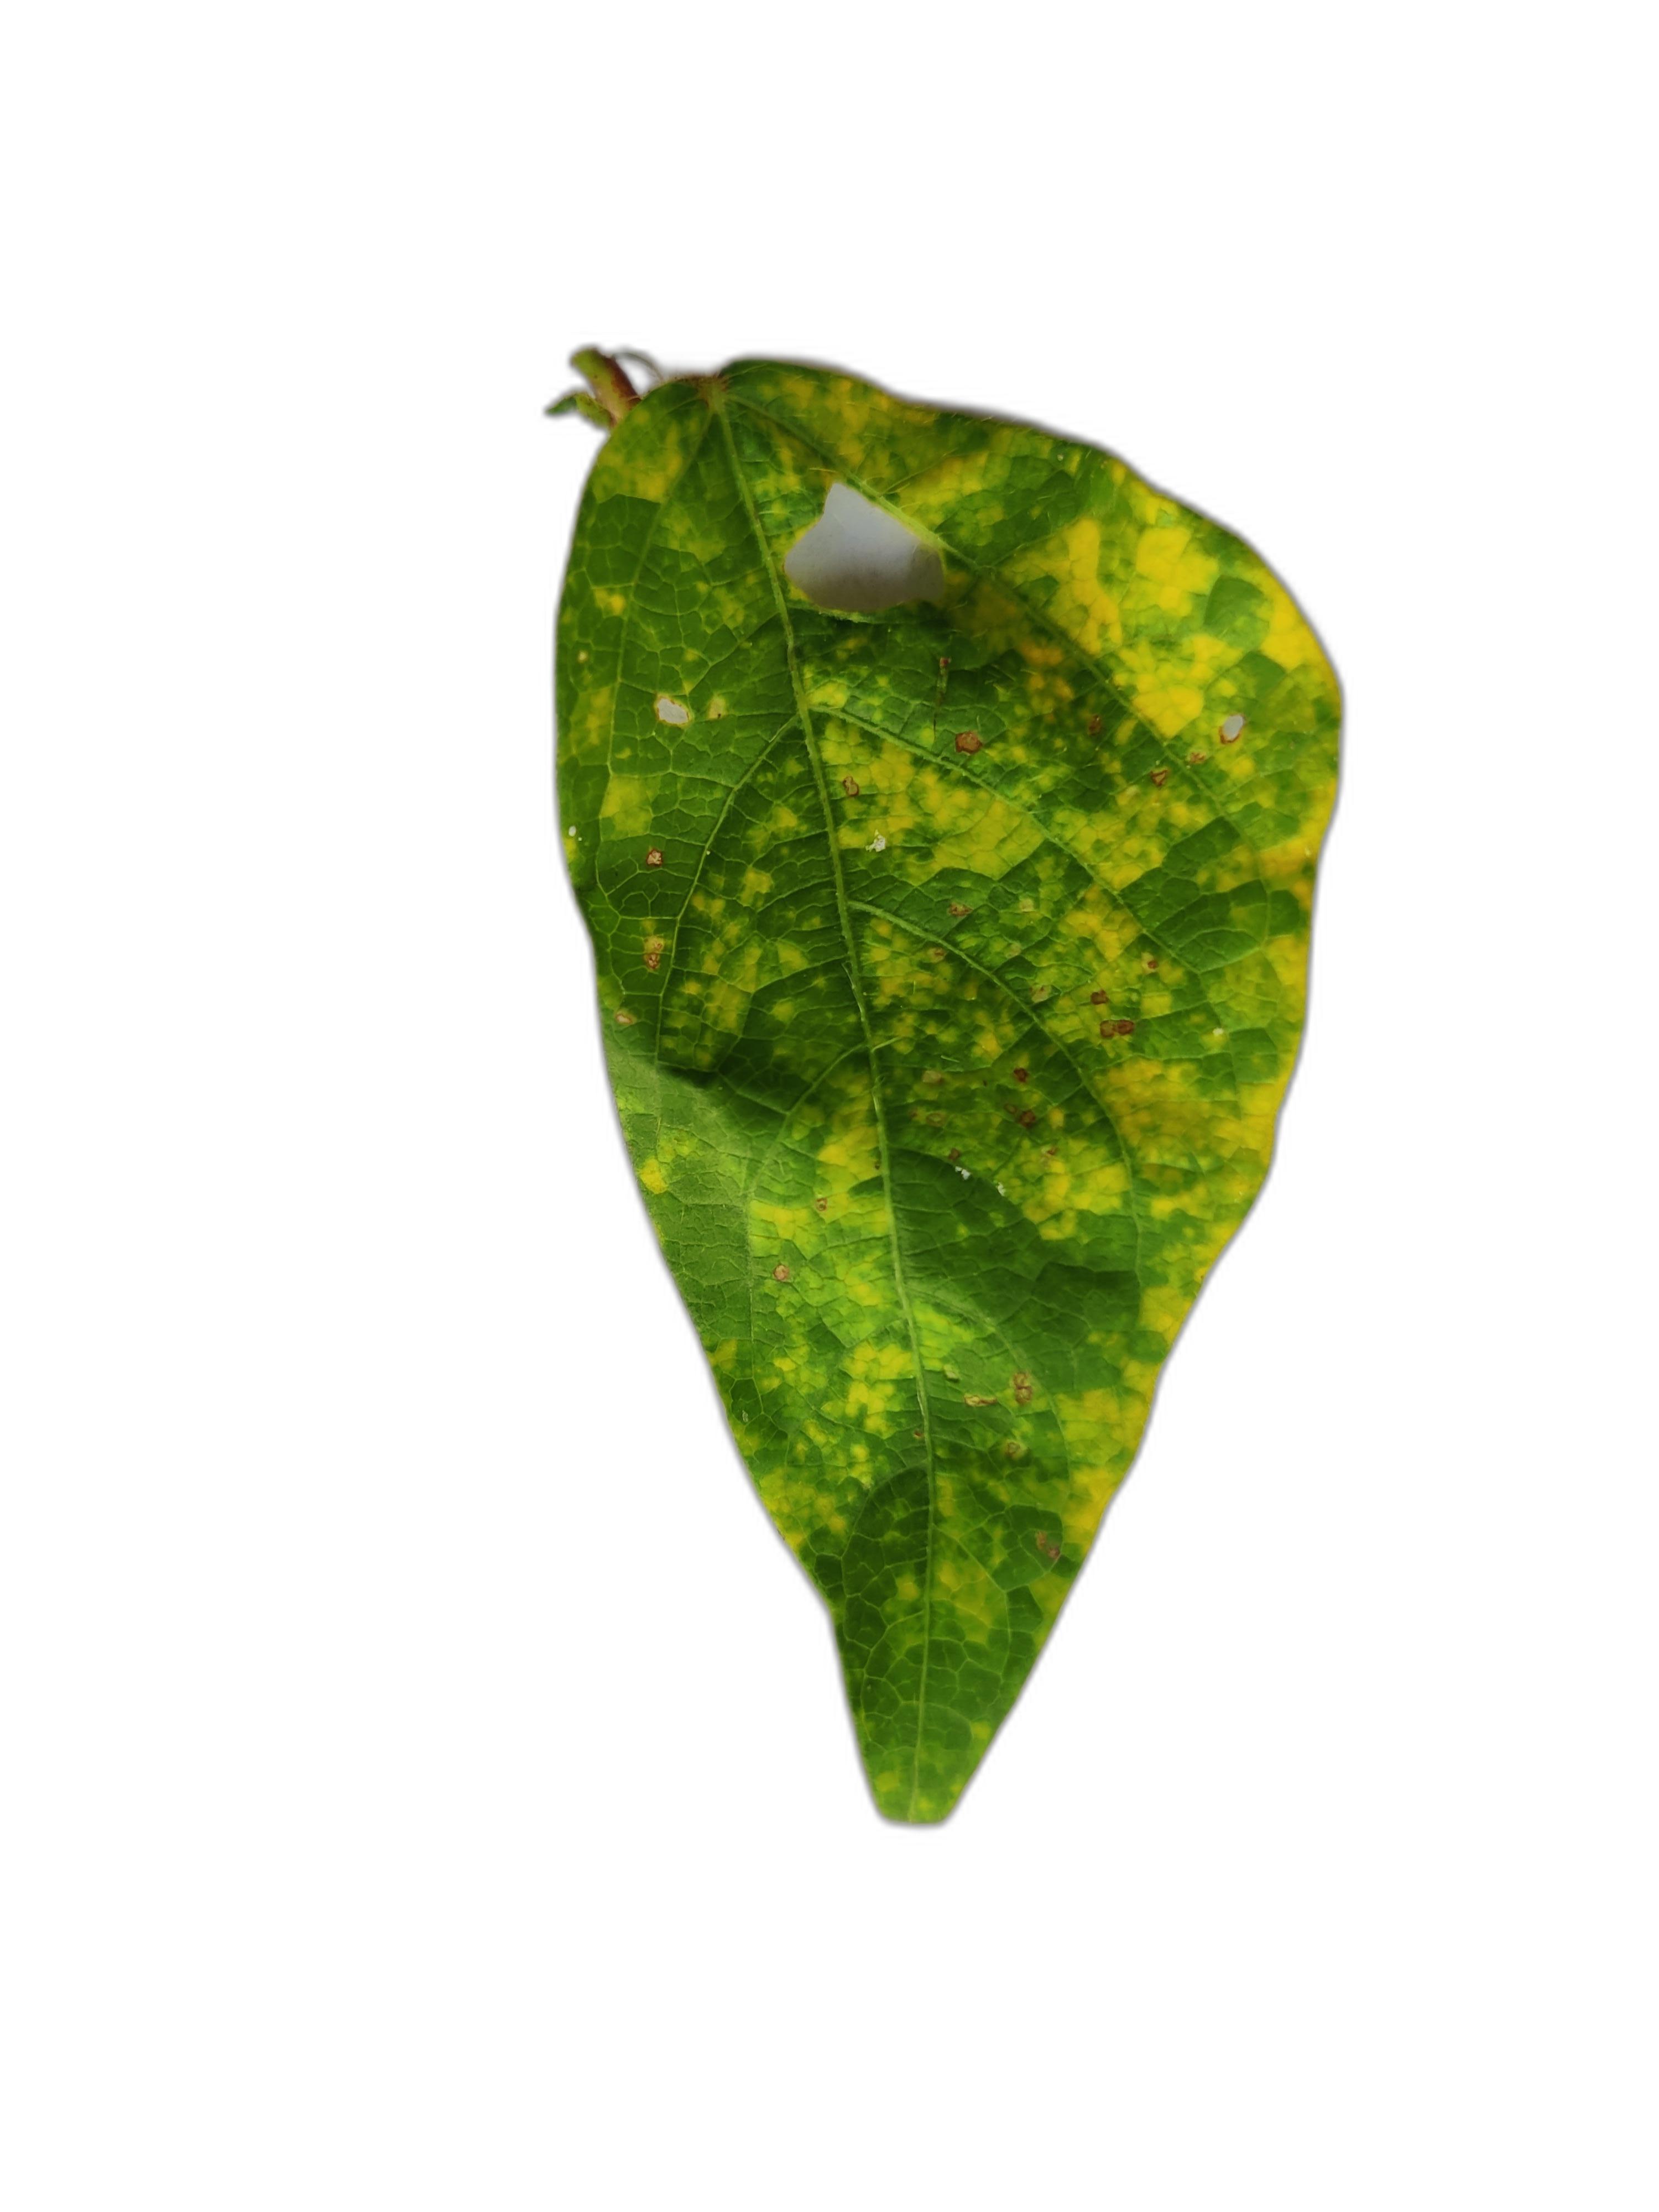
Label: Yellow Mosaic